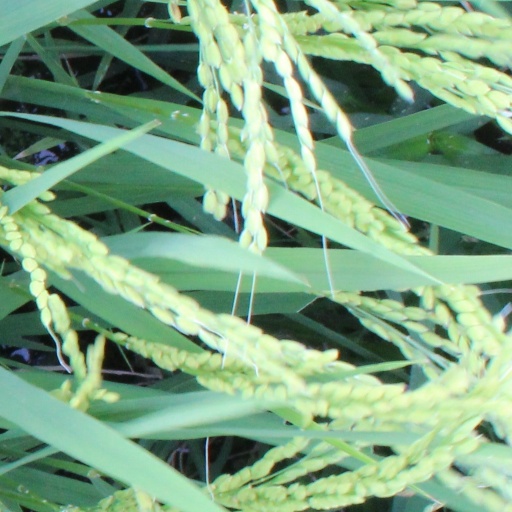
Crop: rice